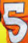
Number: 5